University of Alcalá

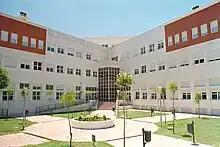
Multidepartamental building

This campus includes the Faculties of Biology, Chemistry, Environmental Sciences, Pharmacy, Medicine, Nursing and Physiotherapy, as well as the School of Computer Engineering and the Polytechnic School. The students’ Residence Halls (the University Residential City and the Giner de los Ríos University Residence) are also located in this campus, as well as sports facilities, the Botanical Garden, Computer Services, numerous research centers and the Science and Technology Park.